The Grand Tour (musical)

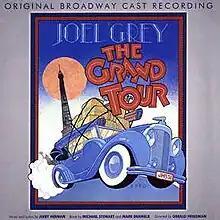
Original Logo

The Grand Tour is a musical with a book by Michael Stewart and Mark Bramble and music and lyrics by Jerry Herman.